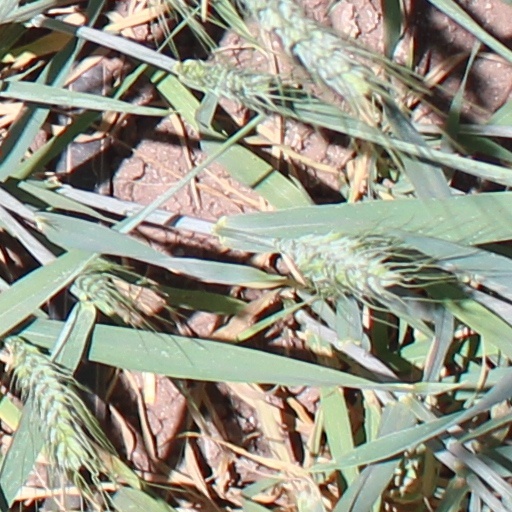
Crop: wheat